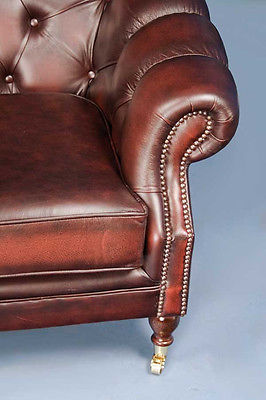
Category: sofa